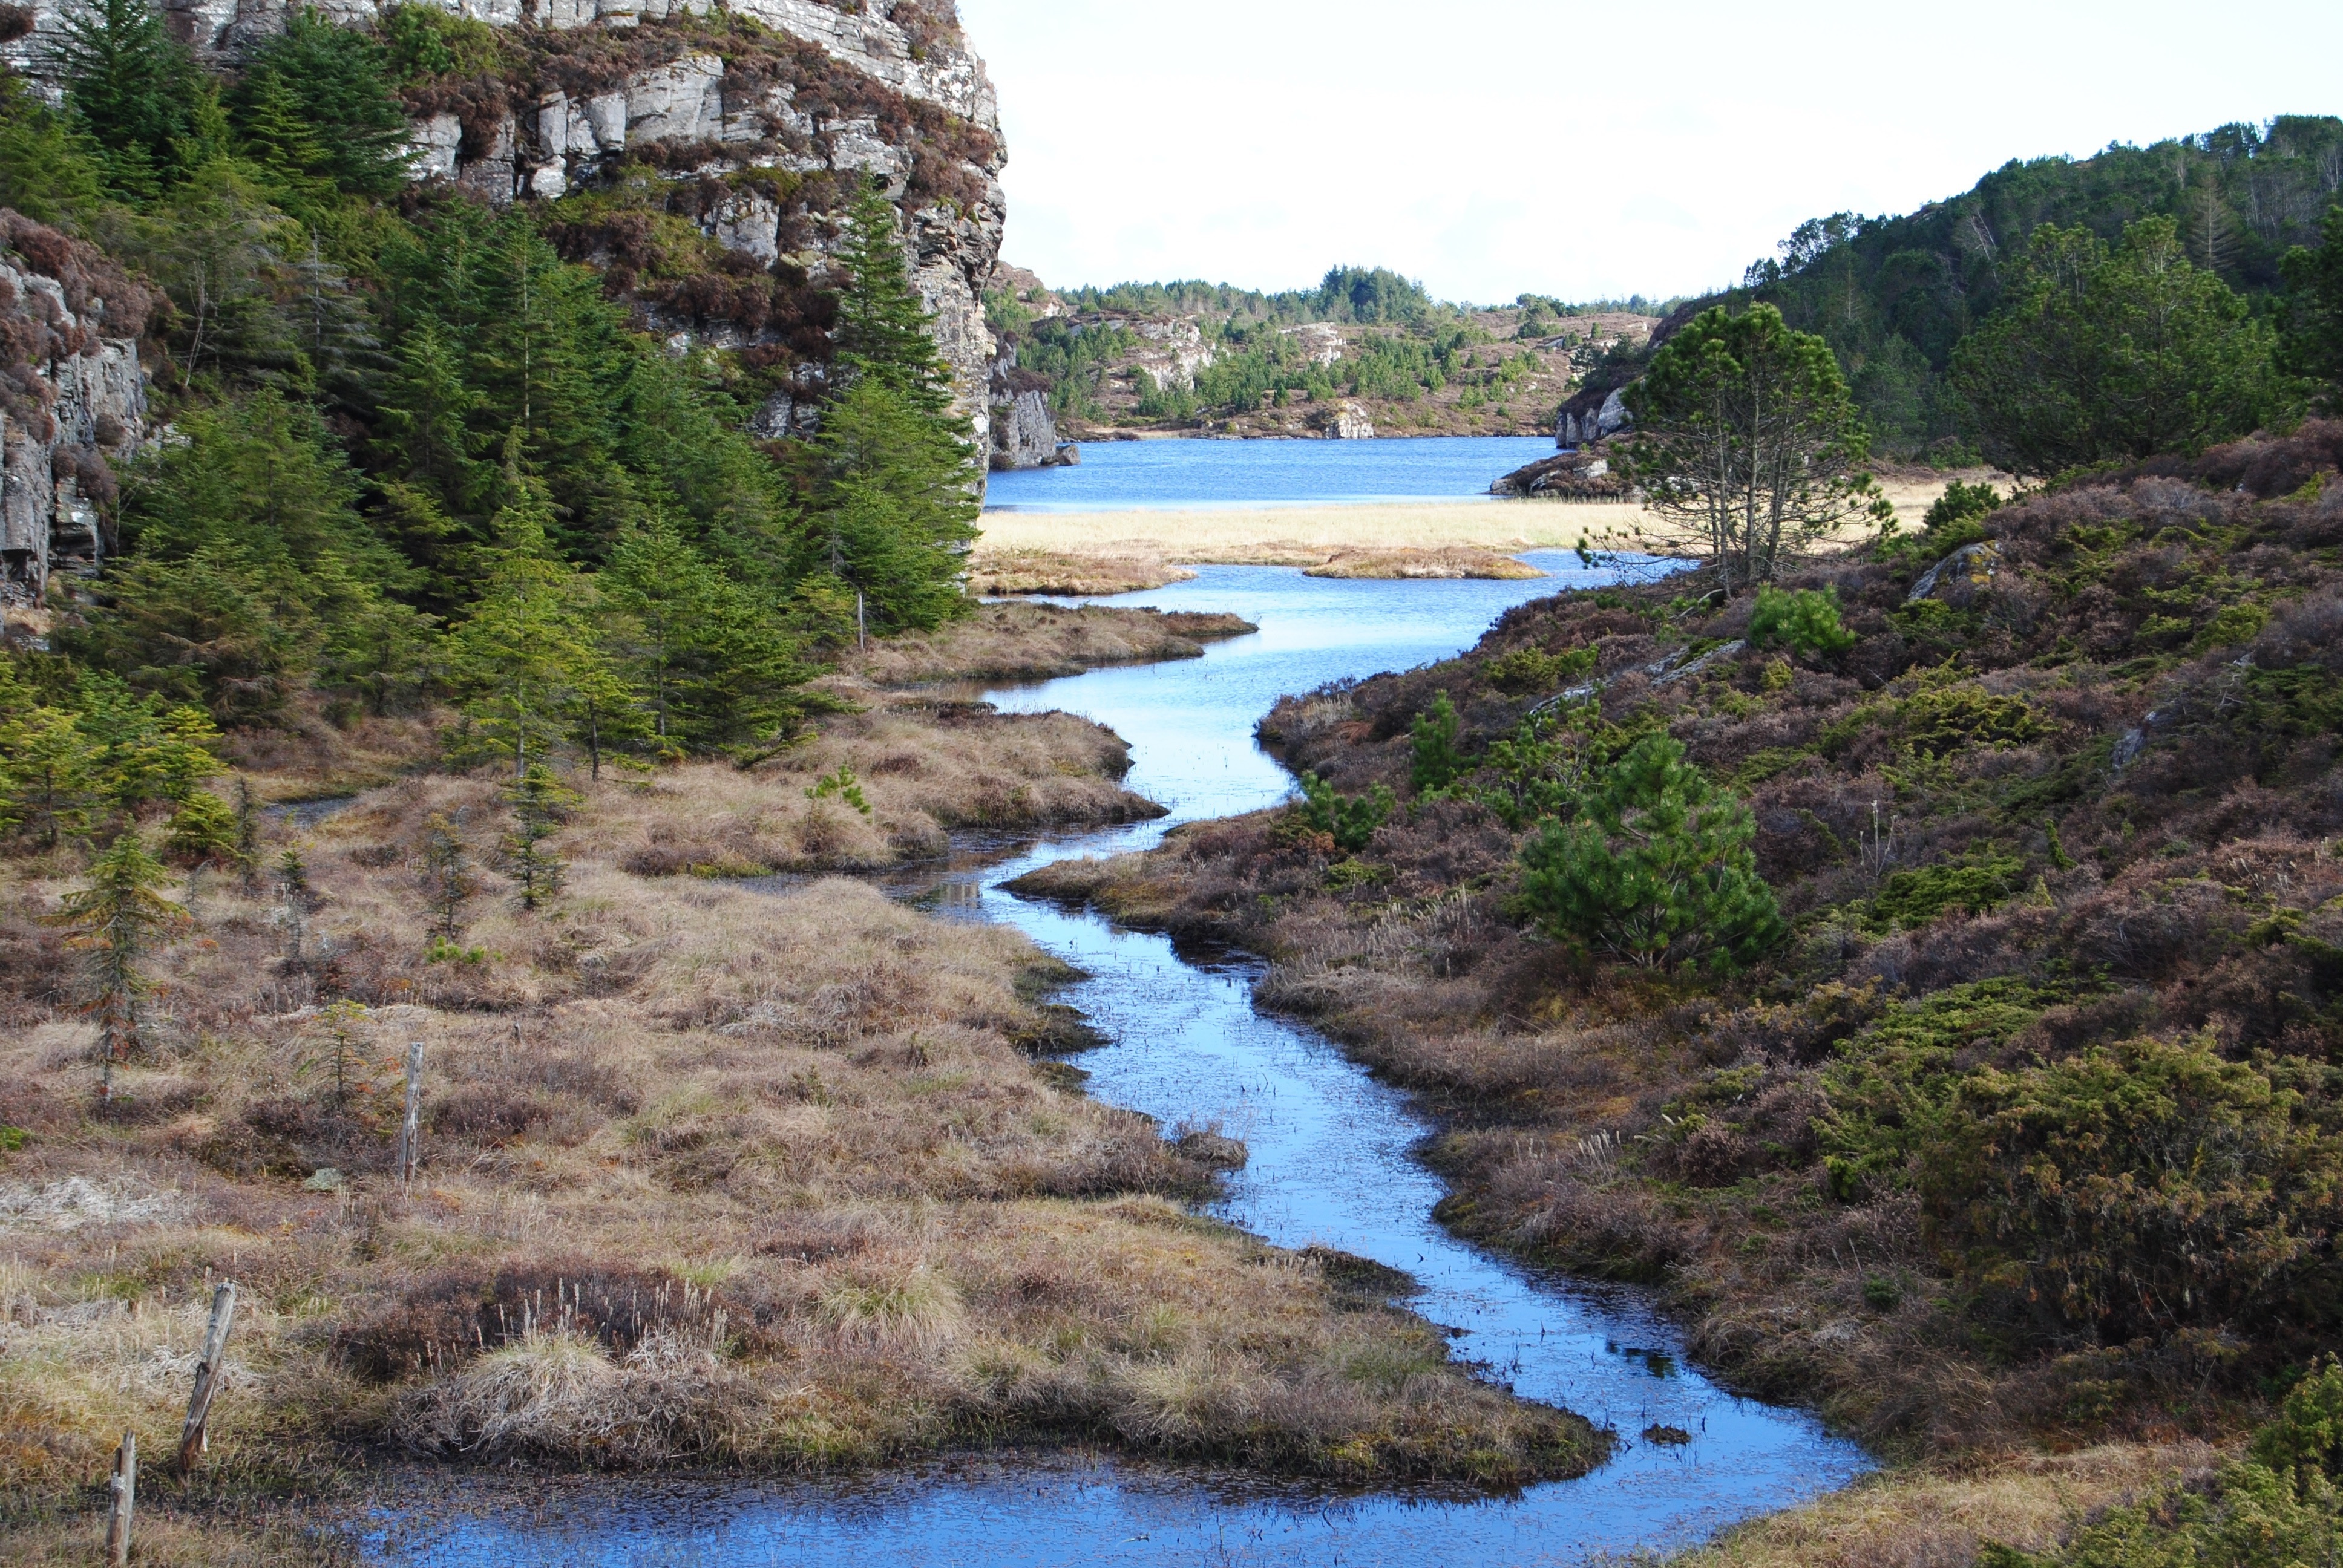
coast, river, stream, cove, inlet, bay, rapid, reservoir, body of water, loch, ecosystem, nature reserve, geographical feature